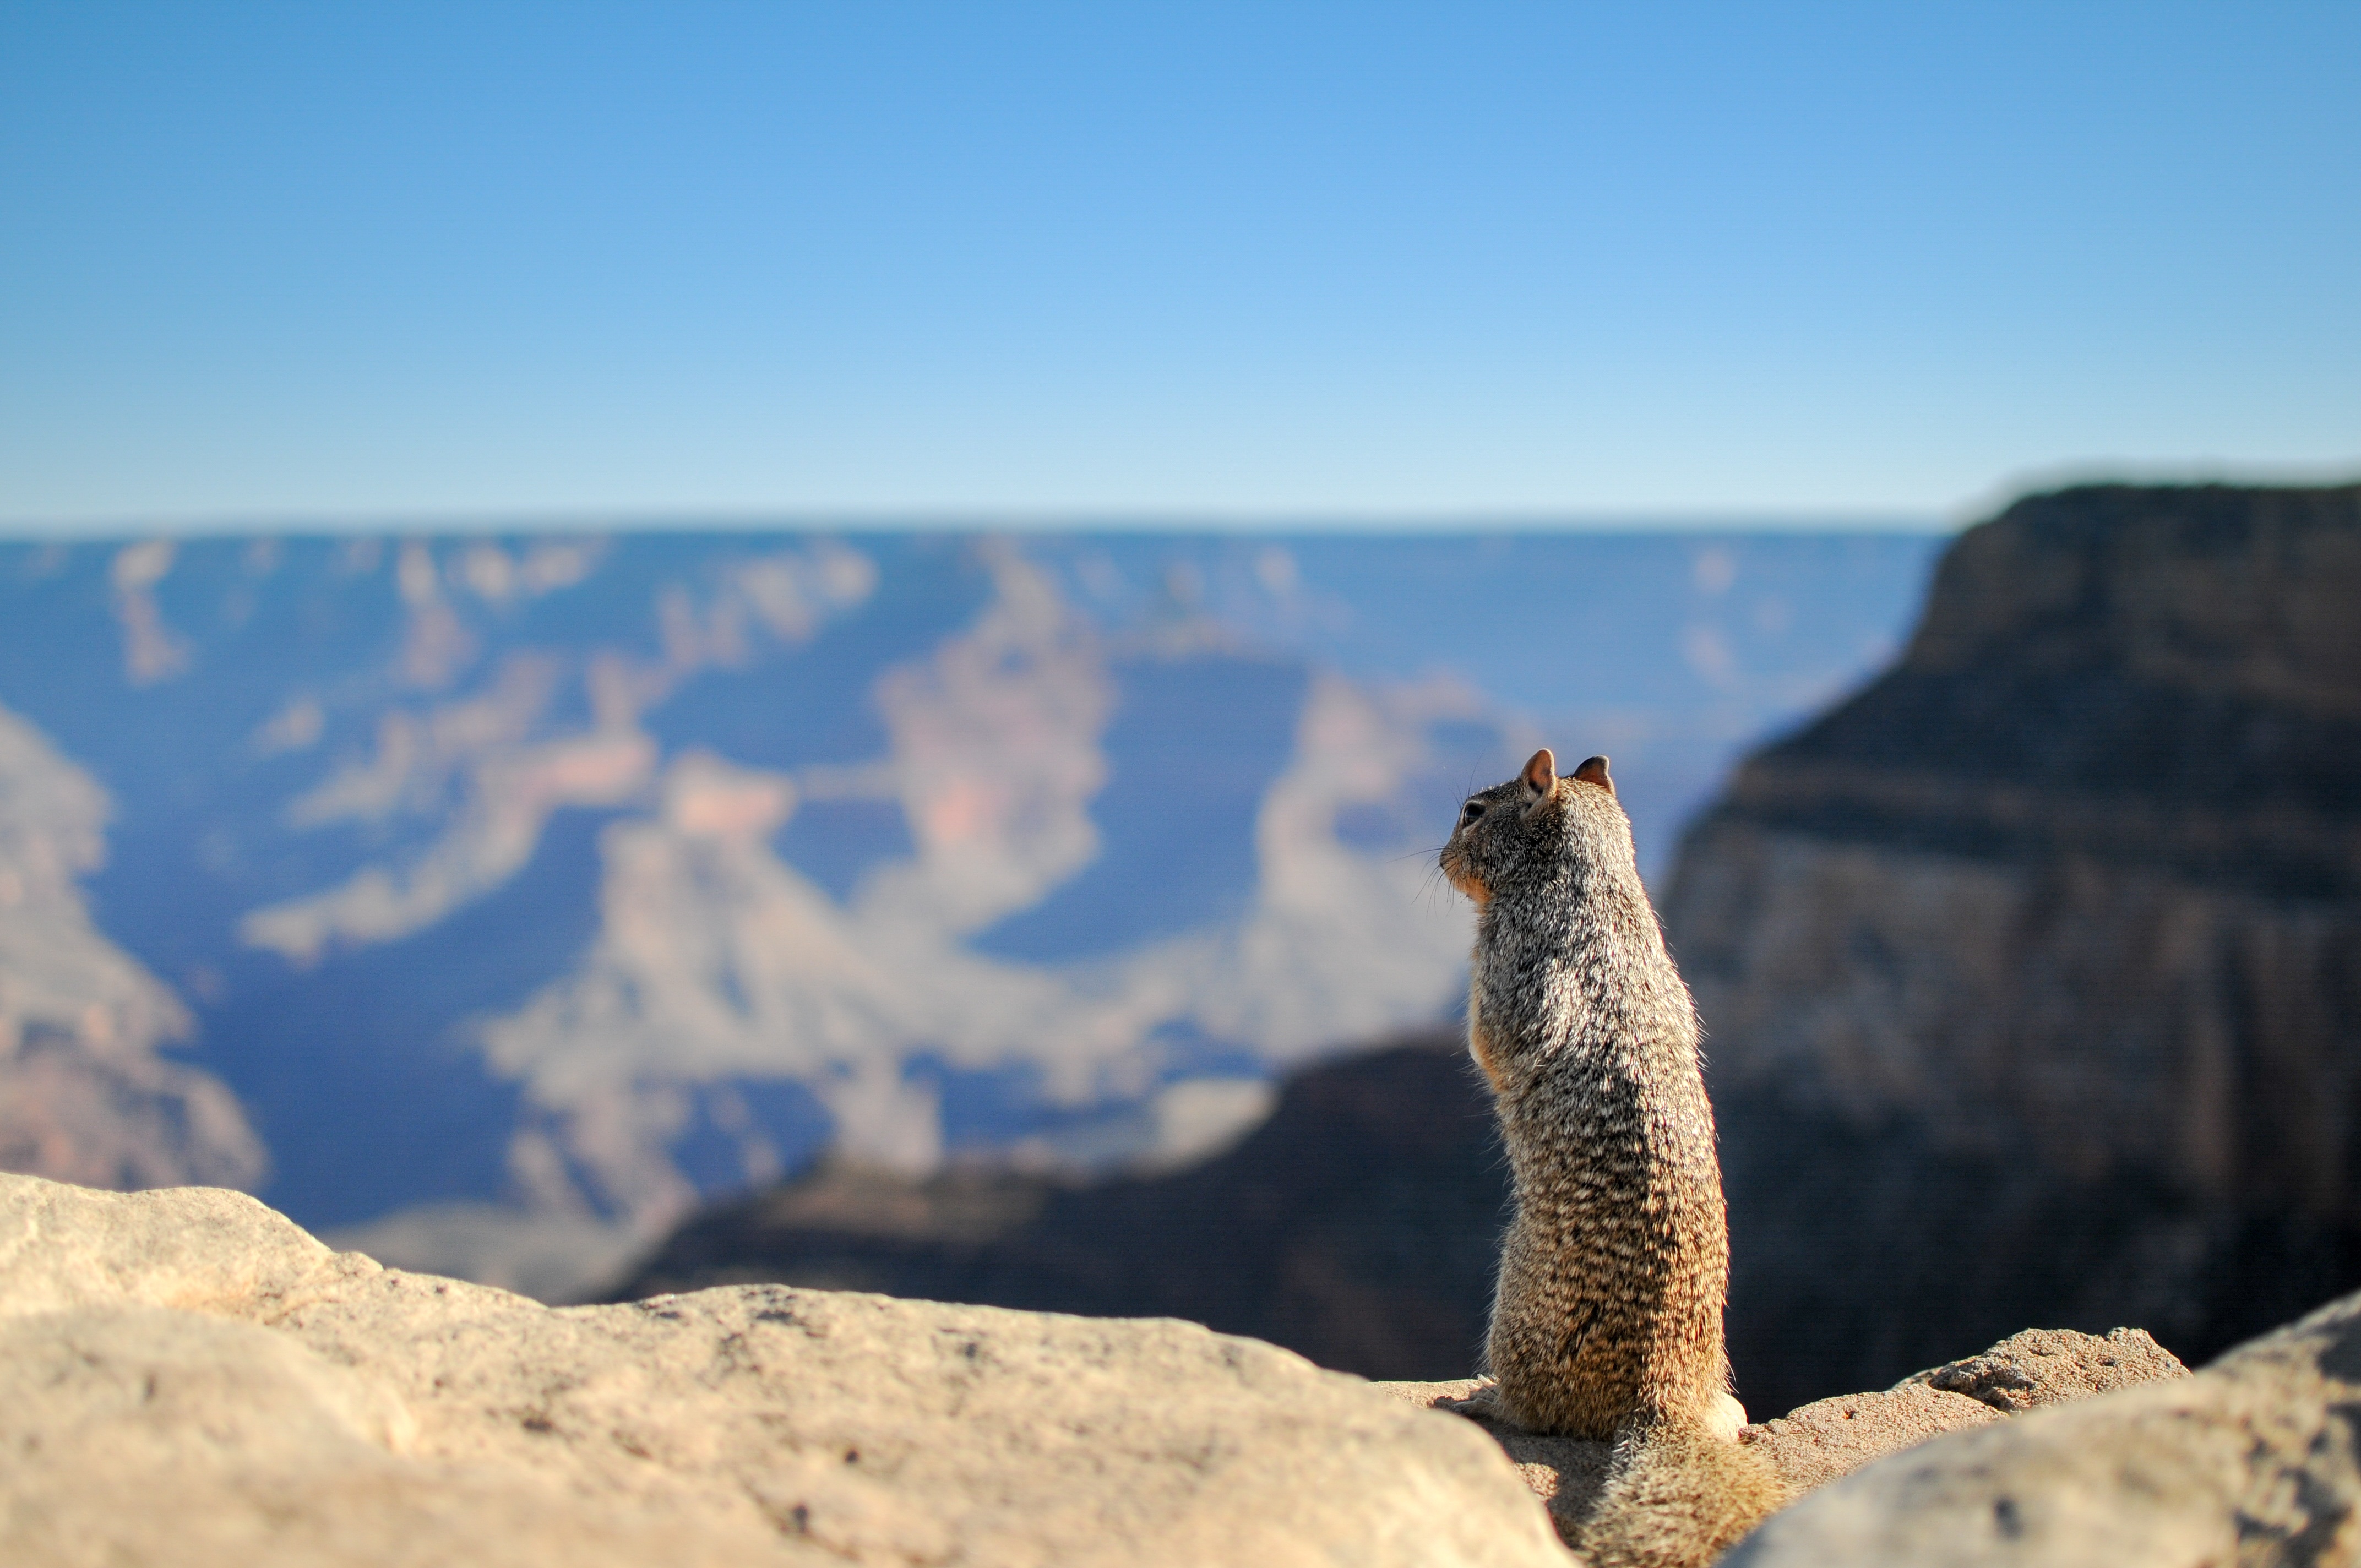
sea, nature, wilderness, view, animal, cute, alone, looking, lookout, wildlife, standing, mammal, canyon, squirrel, rodent, fauna, mountains, funny, meerkat, marmot